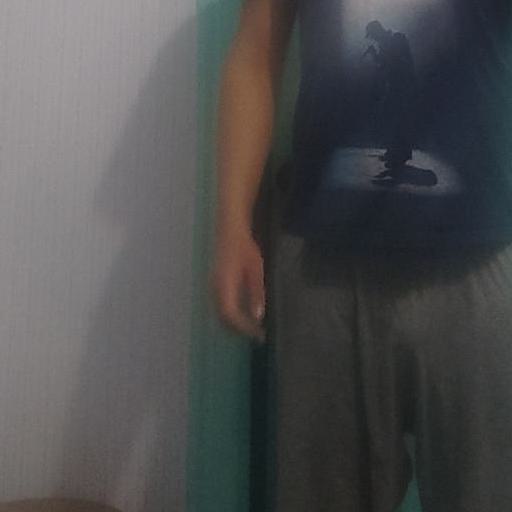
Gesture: no_gesture